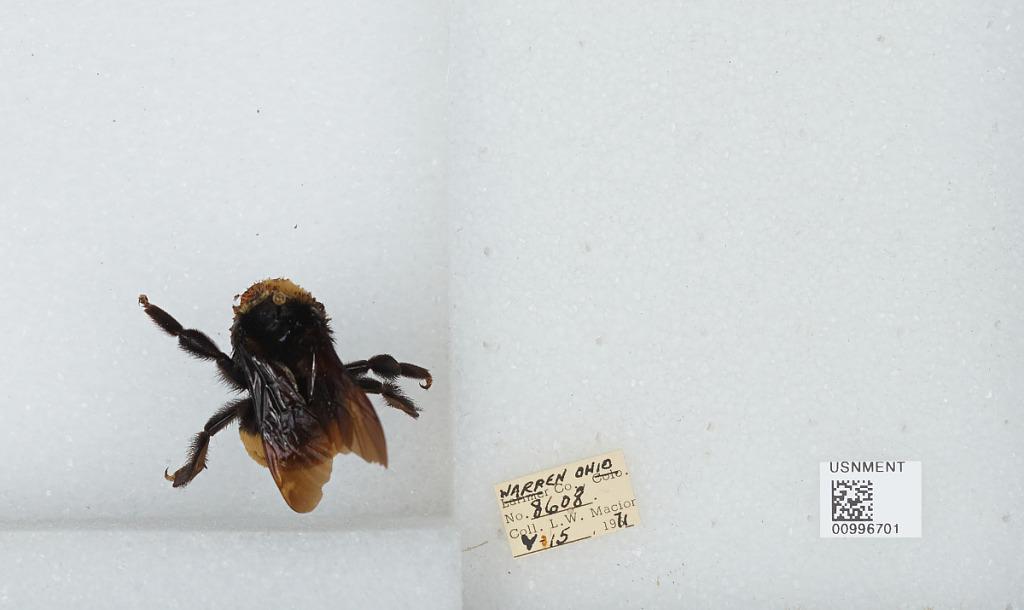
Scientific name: Bombus (Bombias) auricomus (Robertson)
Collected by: L. Macior
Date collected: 1971-5-15
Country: United States
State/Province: Ohio
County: Warren
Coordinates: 39.4242, -84.1856